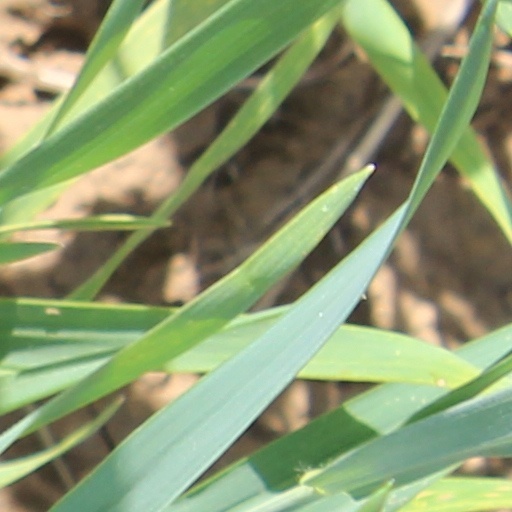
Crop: wheat